Tüllinger Berg

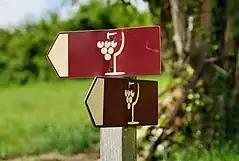
Guide to the Wine Trail

The eleven-kilometer-long 13th and last stage of the Westweg (variant A) from Wollbach to Basel runs over the Tüllinger Berg. Along the Westweg, a few kilometers from the highest point of the Tüllinger Berg is the Daur-Hütte, named after Hermann Daur, a refuge at the edge of the forest. The 92-kilometer Markgräfler Wiiwegli ends at Ötlingen on the panorama path of the Tüllinger Berg and then leads down to the central Lindenplatz in Alt-Weil.